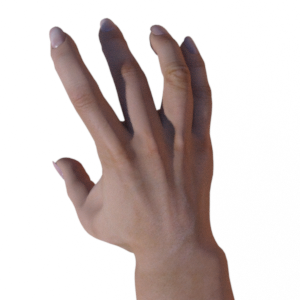
Label: paper